Ernest (singer)

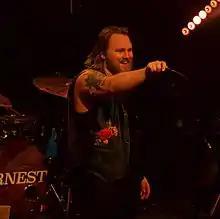
Ernest performing in March 2022

Ernest Keith Smith, (born January 11, 1992) known mononymously as just Ernest (stylized as ERNEST), is an American country music singer-songwriter. He has released three studio albums: "Locals Only" (2019), "Flower Shops (The Album)" (2022), and "Nashville, Tennessee" (2024). He has also written songs recorded by Morgan Wallen, Jake Owen, Florida Georgia Line, Thomas Rhett, Chris Lane, and Jelly Roll. His songs are produced by Joey Moi.